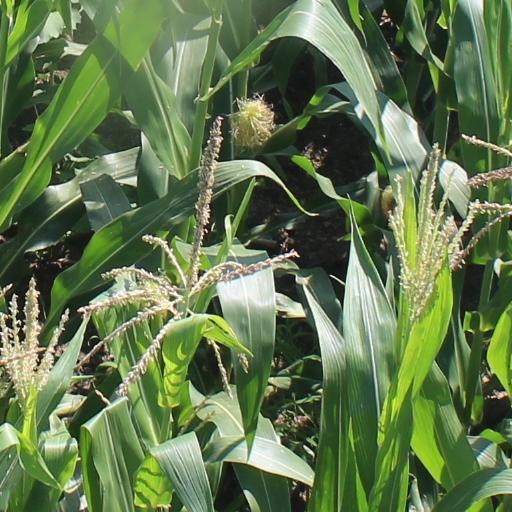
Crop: maize; corn